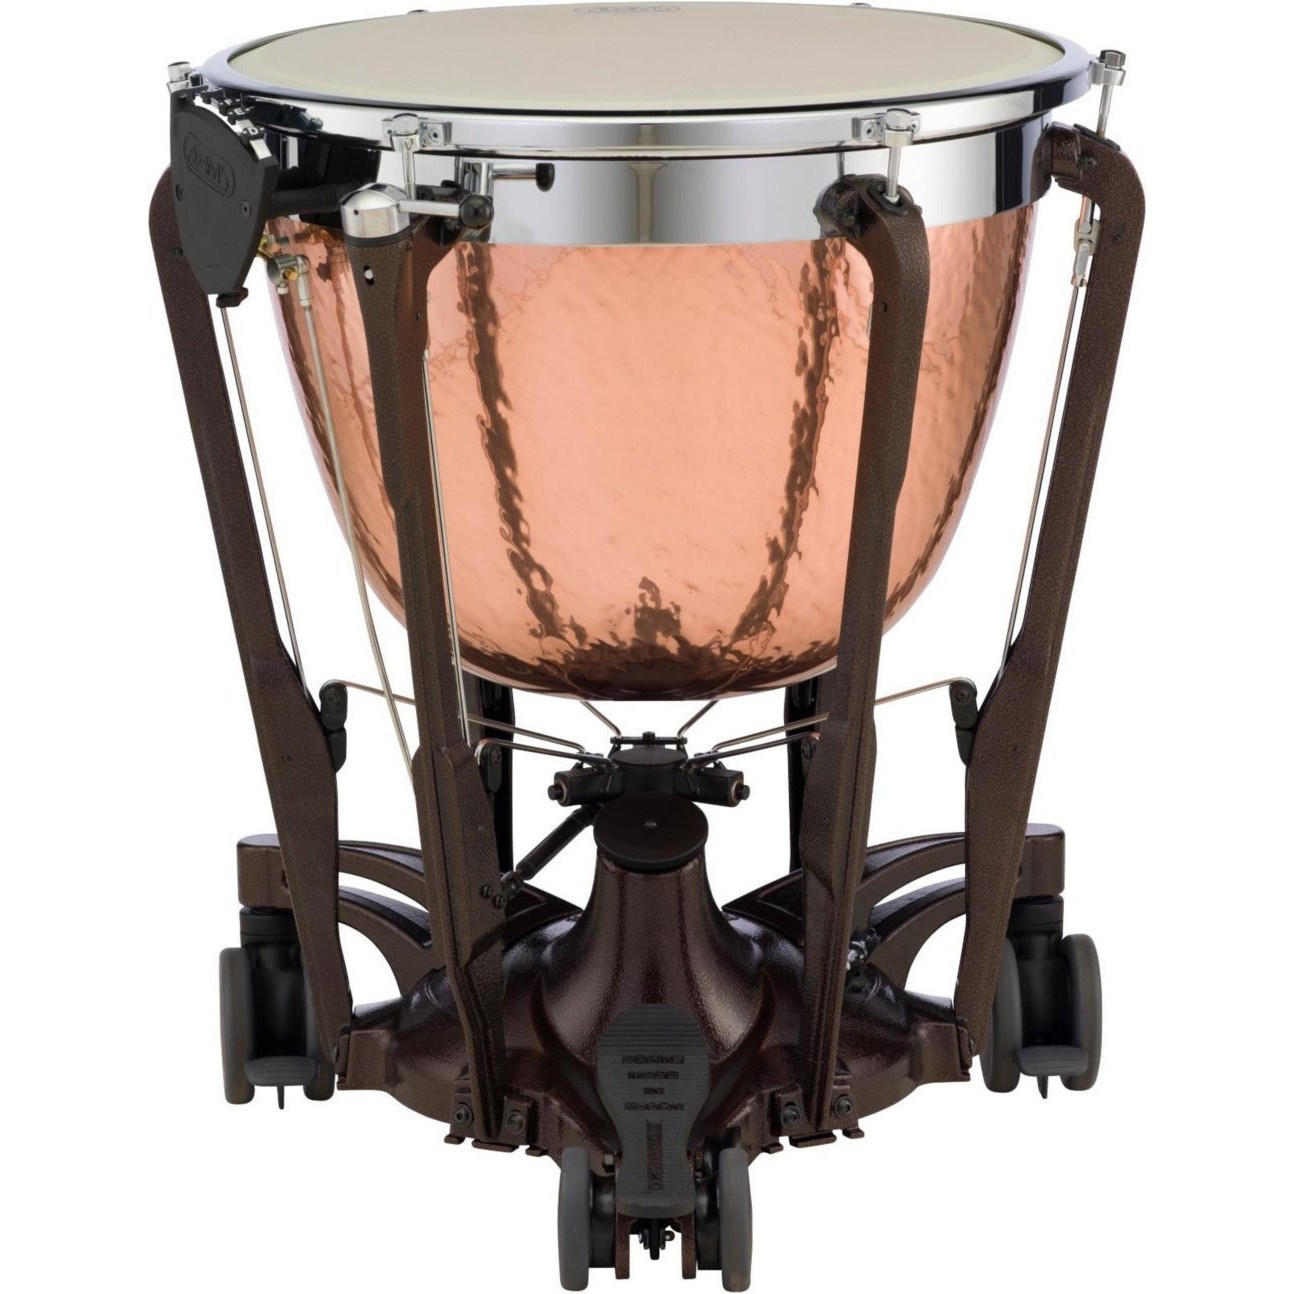
Adams 29" Professional Gen II Timpani, w/Fine Tuner Hammered Cambered Copper (P2DH29FT)
Brand: Adams
Experience Exceptional Sound with the Adams Professional Generation II Hammered Cambered Timpani The Adams Professional Generation II Hammered Cambered Timpani is a masterpiece of craftsmanship and engineering, designed for the discerning percussionist. With its striking 29-inch drum head, this timpani delivers a rich, resonant tone that enhances any musical performance. The hammered copper bowl offers a unique aesthetic appeal while contributing to the drum's overall tonal quality. Ideal for both orchestral and solo performances, this timpani is equipped with a fine tuner for precise pitch adjustments, ensuring that you achieve the perfect sound every time. 29-inch diameter for deep, full sound Hammered copper construction for enhanced resonance and visual appeal Cambered design to improve tonal clarity Fine tuner for accurate pitch control Professionally crafted for durability and performance Perfect for orchestras, ensembles, and solo performances
Category: Arts & Entertainment > Hobbies & Creative Arts > Musical Instruments > Percussion > Tom-Toms > Octobans